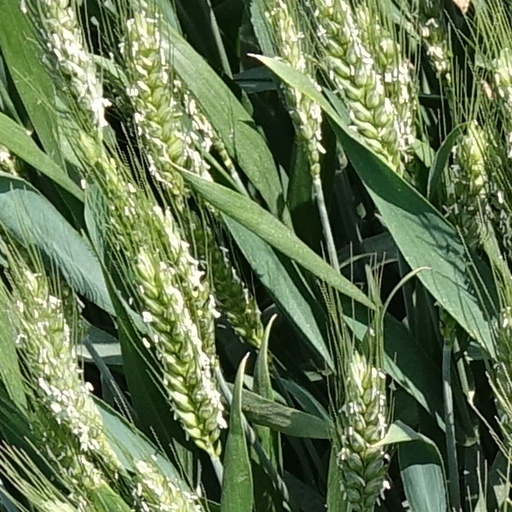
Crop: wheat